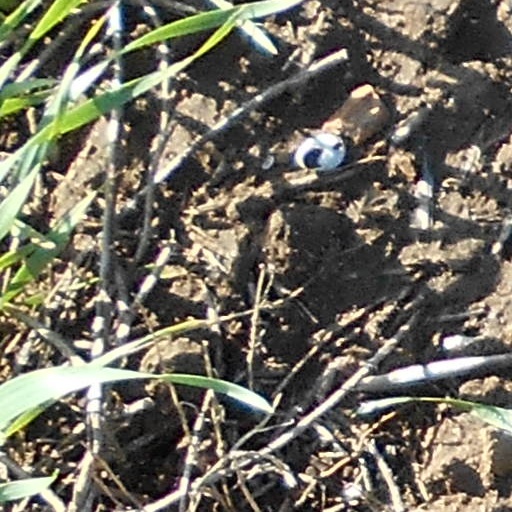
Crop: wheat